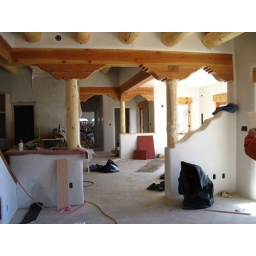
Standing in the living room, looking through the dining room towards the front door and hallway.  In the far distance is the garage.